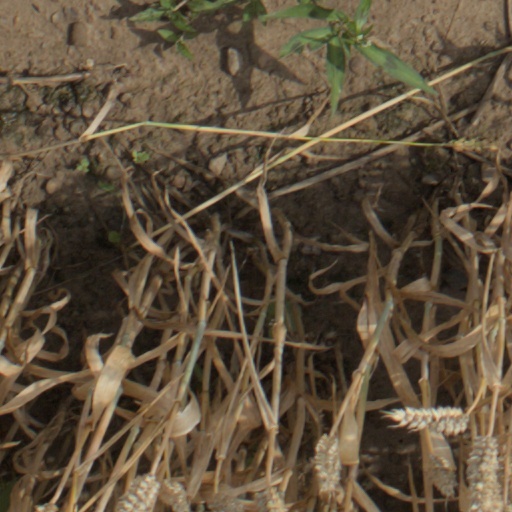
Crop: wheat